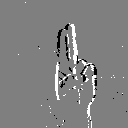
ASL letter: u